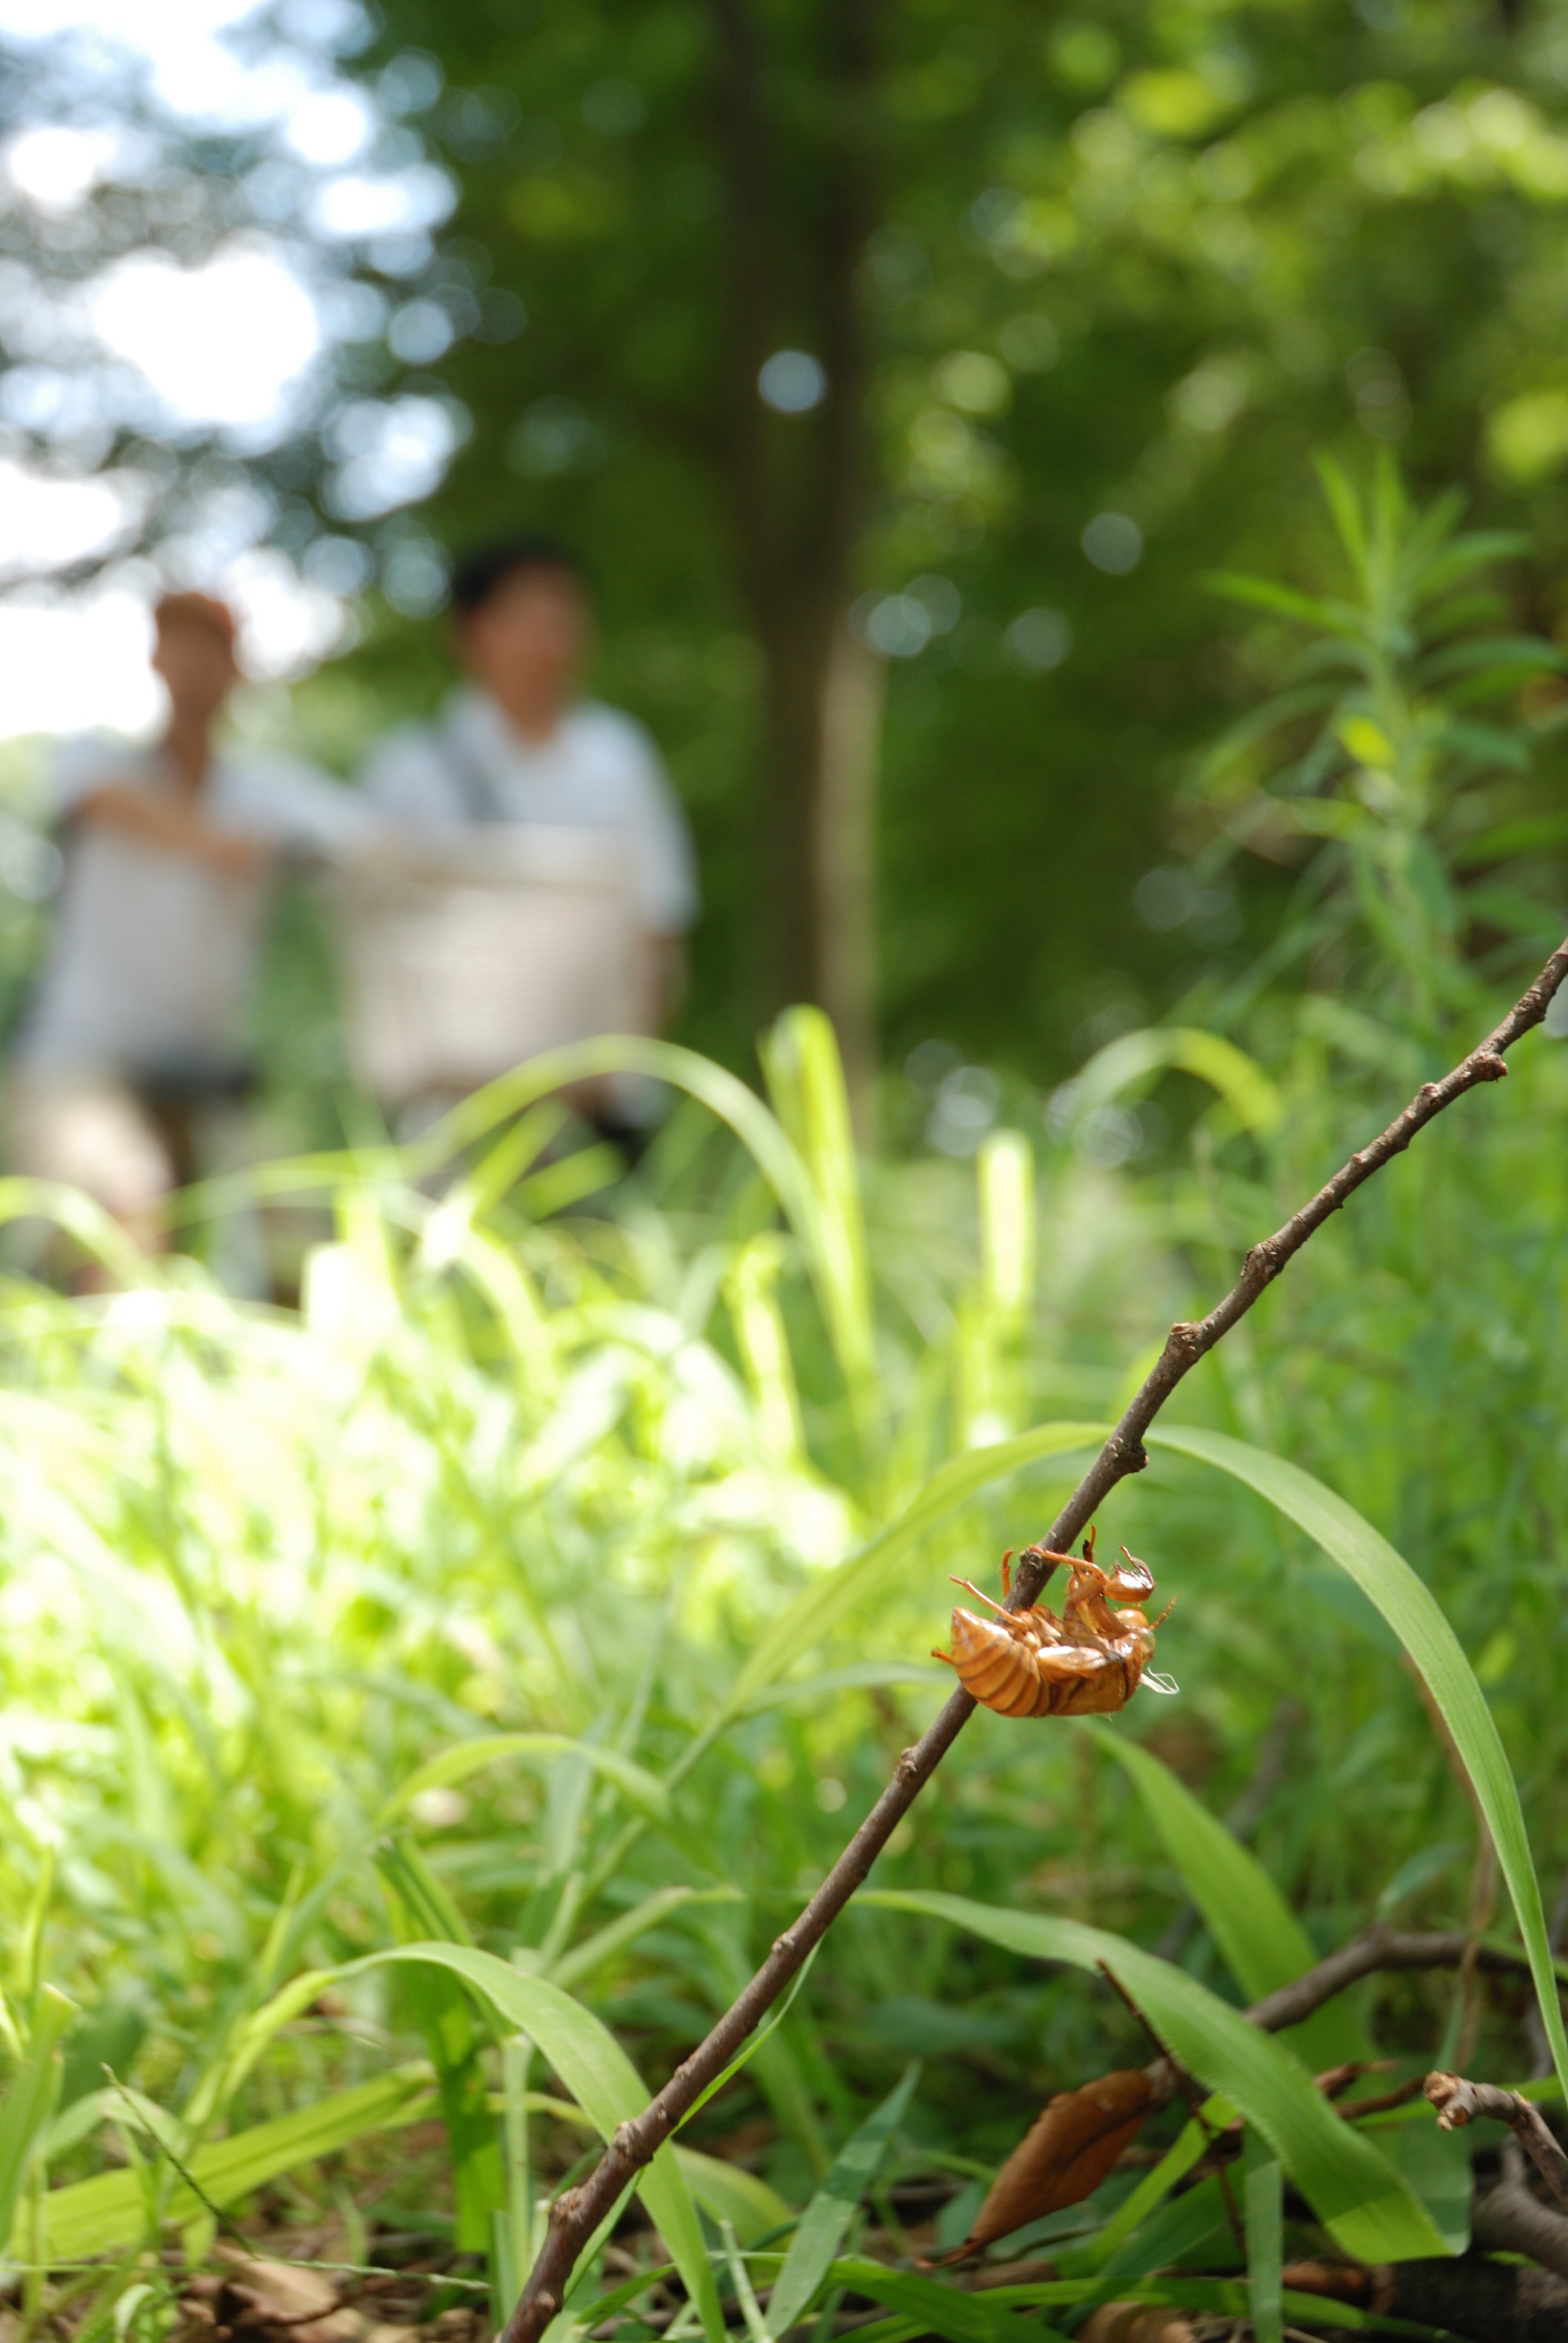
tree, nature, forest, grass, outdoor, branch, plant, lawn, meadow, leaf, flower, animal, summer, wildlife, wild, green, jungle, insect, park, brown, bug, botany, empty, winged, garden, flora, fauna, shell, cycle, twig, outdoors, year, rainforest, head, skin, creature, creepy, delicate, woodland, body, habitat, noise, cicadomorpha, locust, larva, loud, cicadidae, metamorphosis, arthropod, greens, carcass, cicada, chirp, exoskeleton, cicade